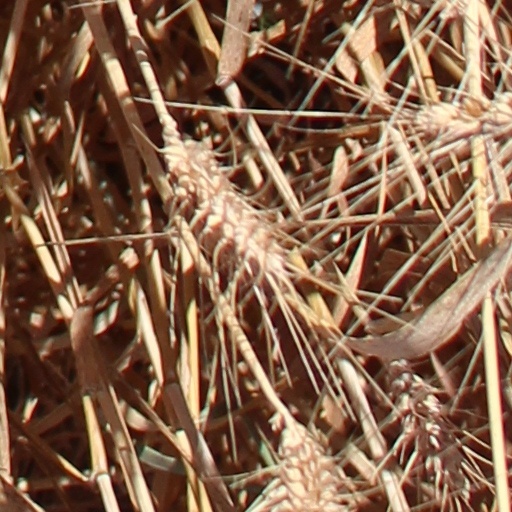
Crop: wheat